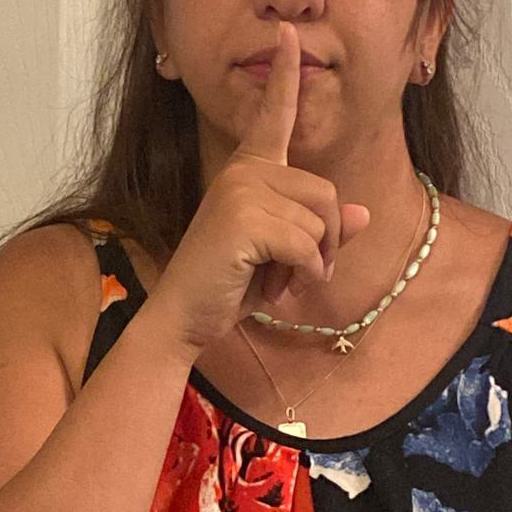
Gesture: mute